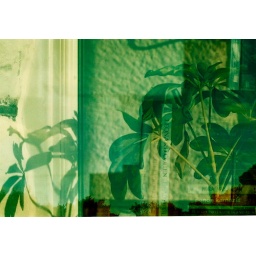
plant in porch/ books/ tree line.